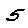
Label: 5